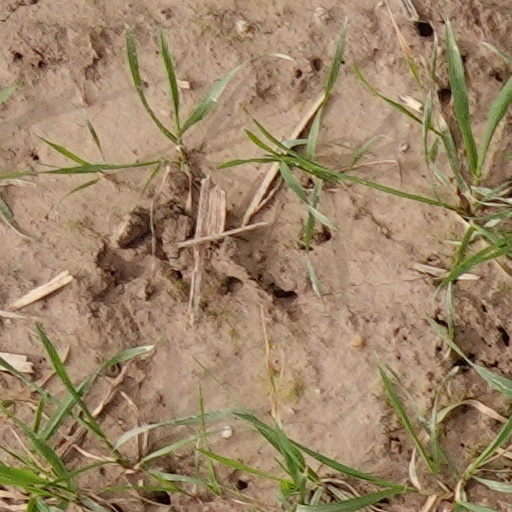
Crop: wheat